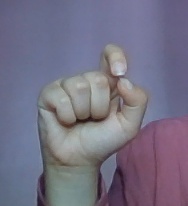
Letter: fa